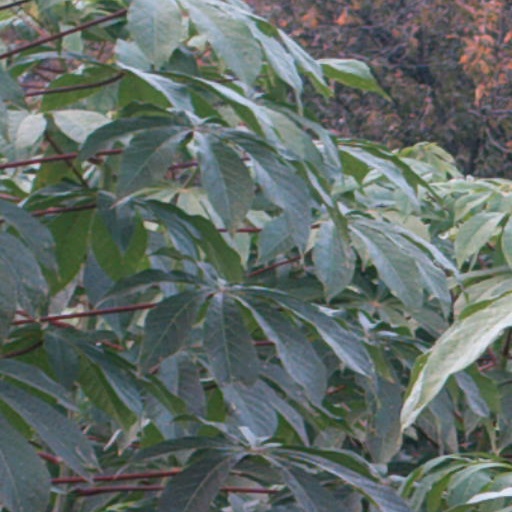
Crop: cassava